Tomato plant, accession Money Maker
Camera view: bottom (45 deg); turntable rotation: 0 degrees
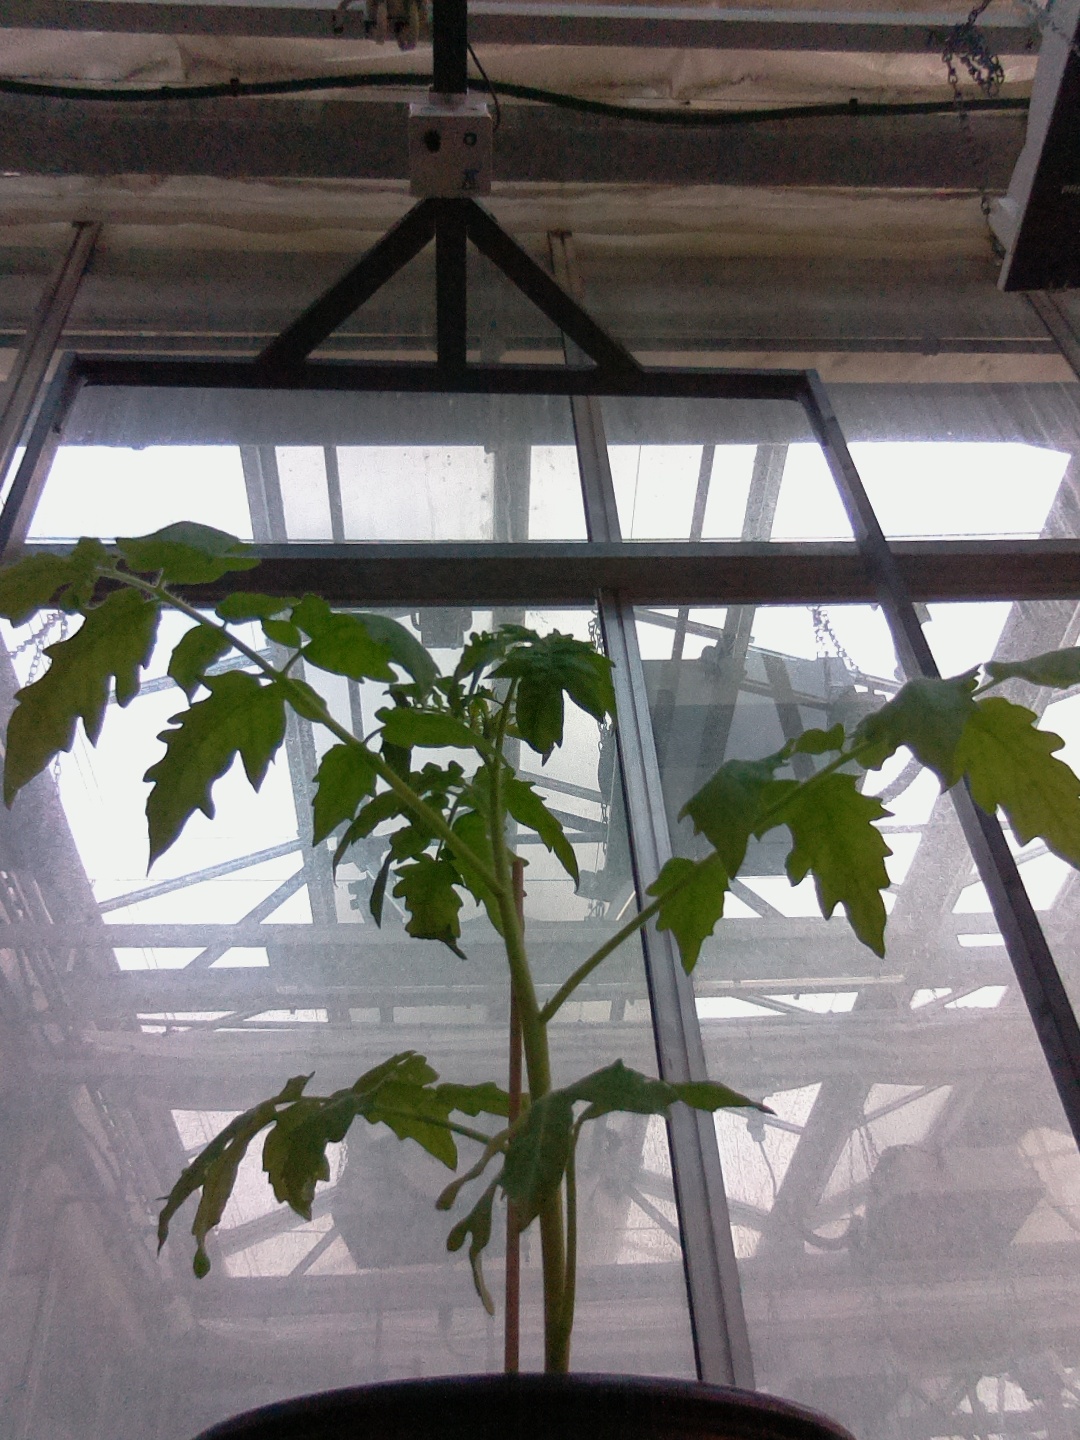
BBCH growth stage 13: 6 of true leaves visible